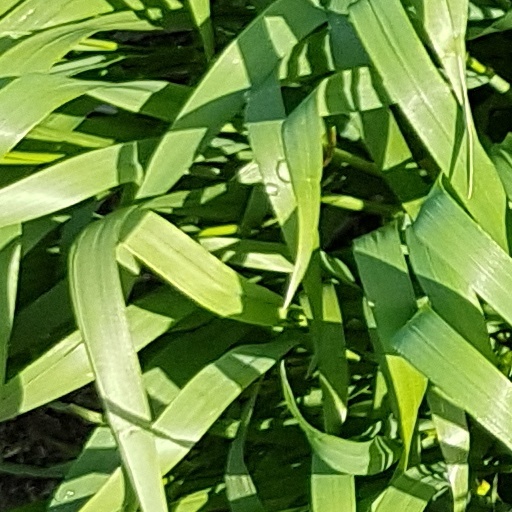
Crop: wheat